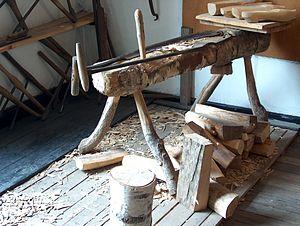
Plane ou paroir - Porcheresse en Ardenne, Belgique - musée du sabot
Un sabot est à l'origine une chaussure réalisée en creusant un morceau de bois pour que le pied puisse s'y glisser. Il est fait d'un seul tenant. La discipline s’appelle le sabotage, et le métier, le sabotier.
Le sabotier est une personne qui est spécialisée dans la fabrication des sabots.
Porcheresse est une section de la commune belge de Daverdisse située en Région wallonne dans la province de Luxembourg.